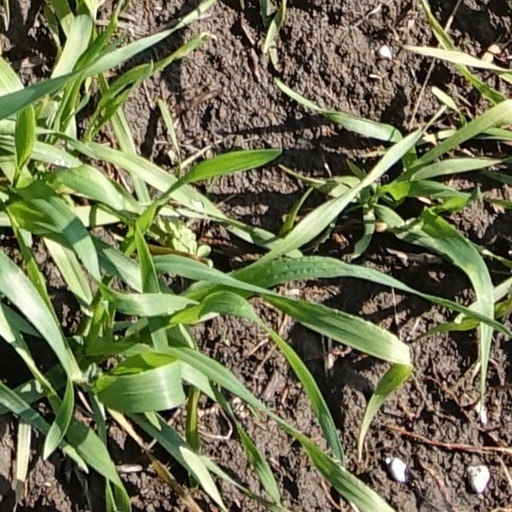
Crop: wheat